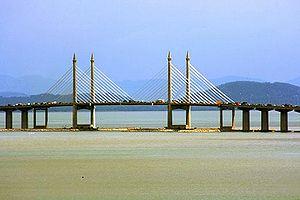
Le pont de Penang est un pont à haubans situé en Malaisie qui relie l'île de Penang à la péninsule Malaise, entre Gelugor et Seberang Perai. Le pont, traversant le détroit de Penang, est également lié à l'autoroute Nord-Sud dans Prai et Jelutong Expressway à Penang.